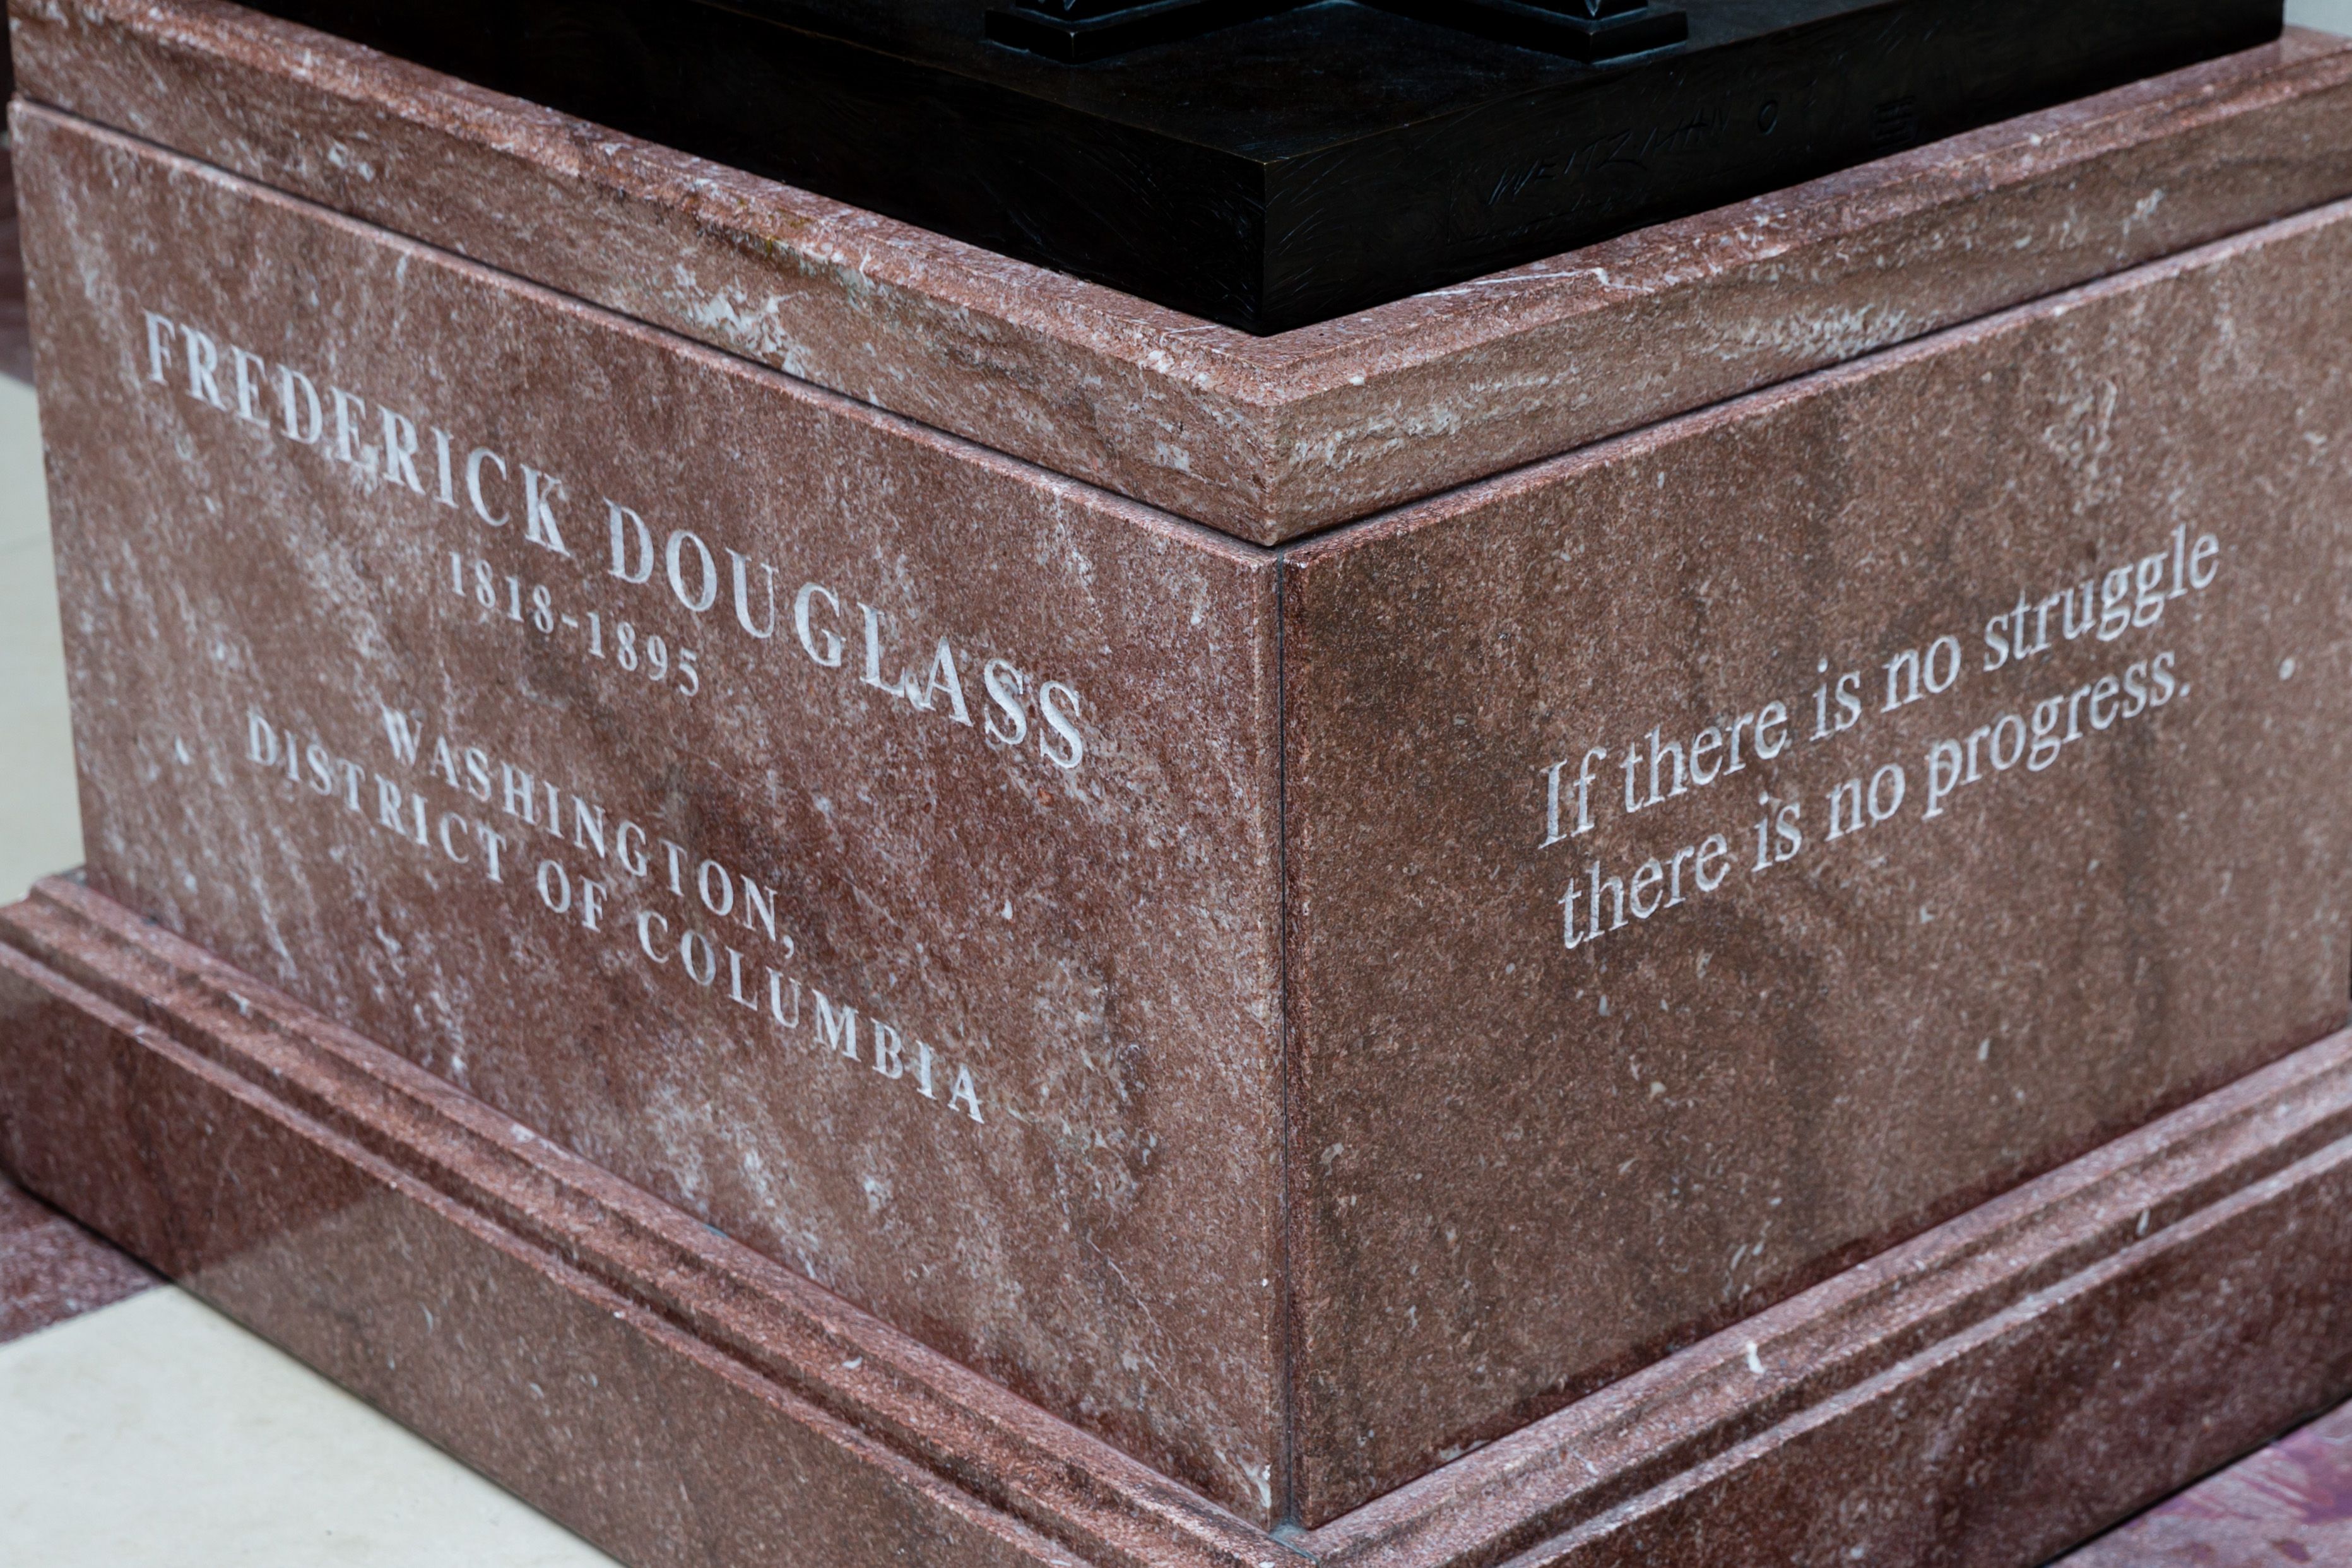
Legacy of Timeless Words
A stone pedestal honors Frederick Douglass on floor engraved with his name life dates and a powerful quote highlighting struggle as the path to progress
Taken from a slightly low angled perspective the shot emphasizes the engraving and the geometric lines of the pedestal Soft natural light enhances realism while warm tones convey a sense of reverence and historical weight
Labels: Tomb, Gravestone, Box, Floor, Stone pedestal
Camera: Canon Canon EOS 5D Mark III
Lens: EF24-70mm f/2.8L II USM, Canon EF 24-70mm f/2.8L II USM
Aperture: F4.5
Exposure: 1/80 sec
ISO: 250
Focal length: 55.0 mm